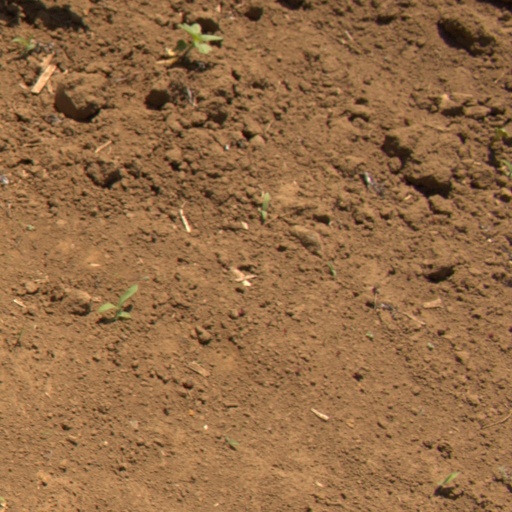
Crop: Jerusalem artichoke